Elephant

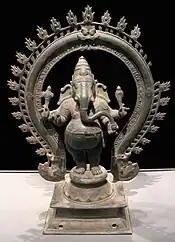
Hindu god Ganesha

Historically, elephants were considered formidable instruments of war. They were described in Sanskrit texts as far back as 1500 BC. From South Asia, the use of elephants in warfare spread west to Persia and east to Southeast Asia. The Persians used them during the Achaemenid Empire (between the 6th and 4th centuries BC) while Southeast Asian states first used war elephants possibly as early as the 5th century BC and continued to the 20th century. War elephants were also employed in the Mediterranean and North Africa throughout the classical period since the reign of Ptolemy II in Egypt. The Carthaginian general Hannibal famously took African elephants across the Alps during his war with the Romans and reached the Po Valley in 218 BC with all of them alive, but died of disease and combat a year later.